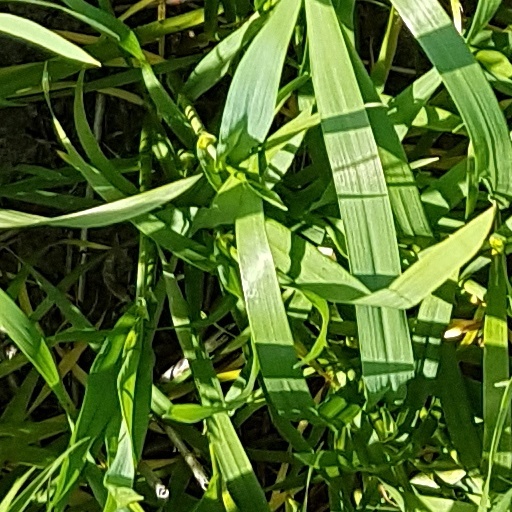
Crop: wheat